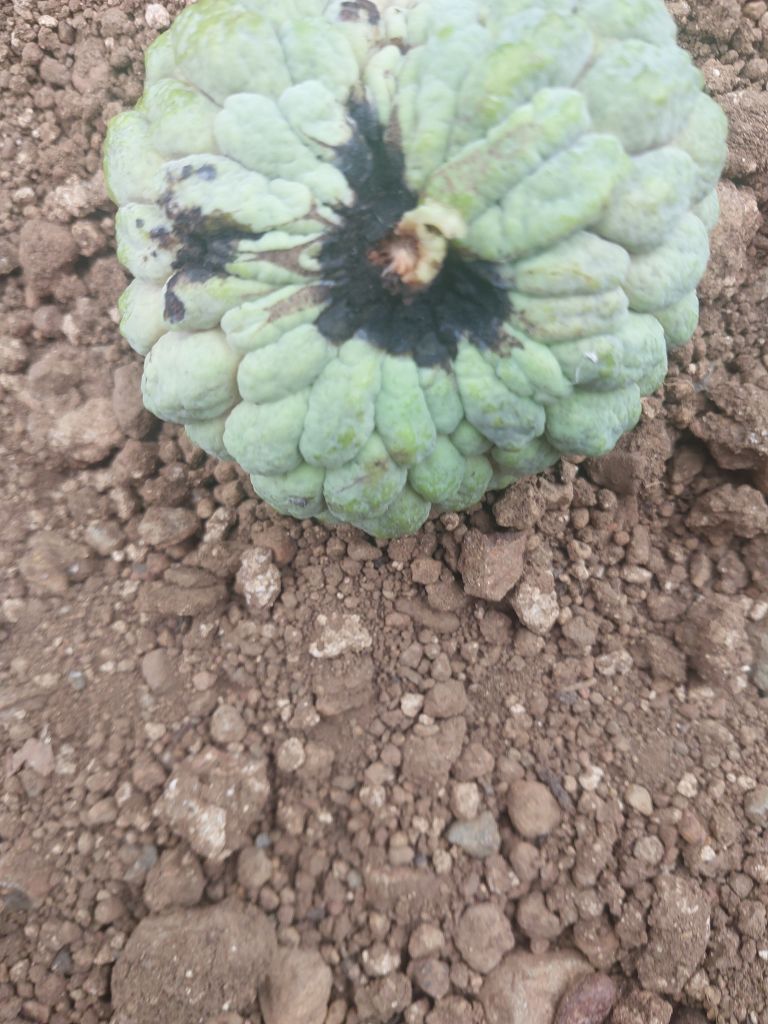
Disease label: Blank Canker